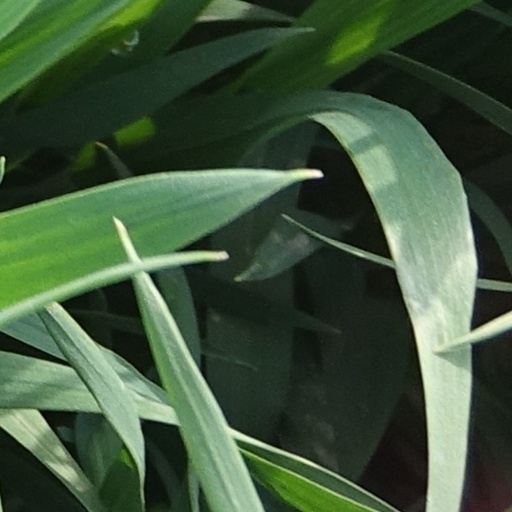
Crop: wheat